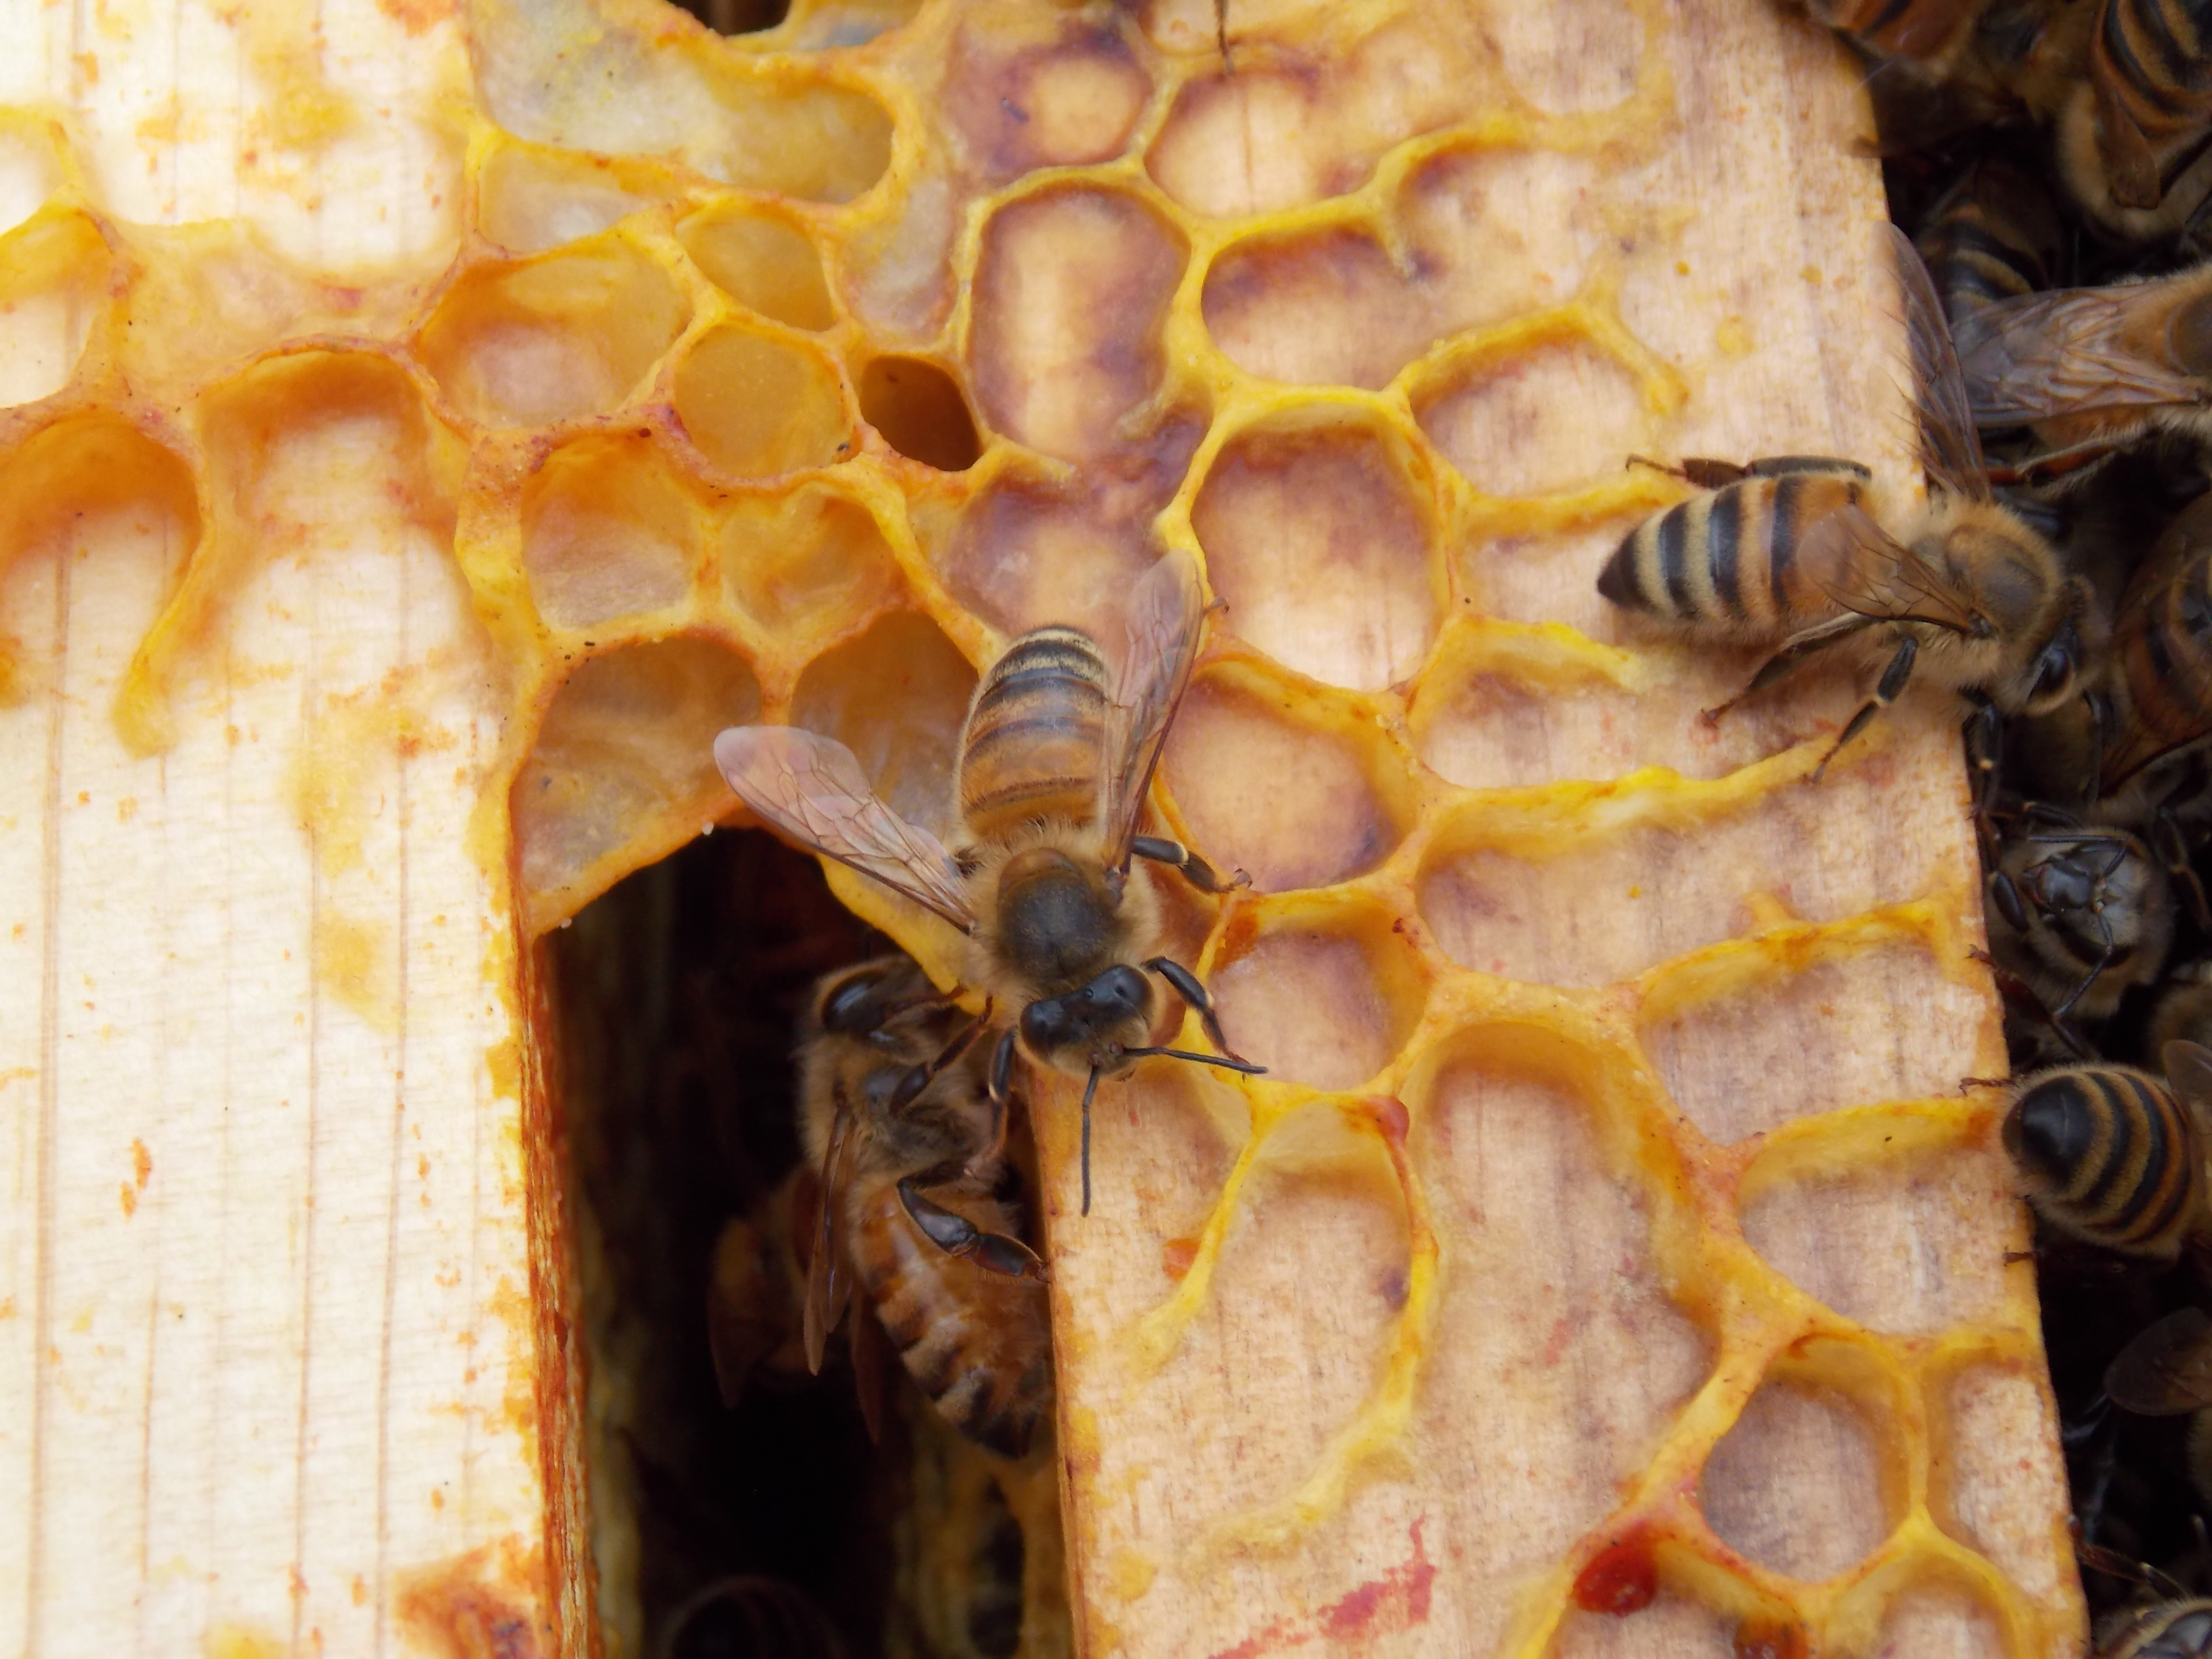
honey, pattern, insect, fauna, invertebrate, hive, design, bee, hexagon, hexagons, hornet, wasp, honeycomb, bees, beehive, comb, honey bee, pollinator, beekeeping, honey bees, membrane winged insect, honeycombed